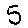
Label: 5